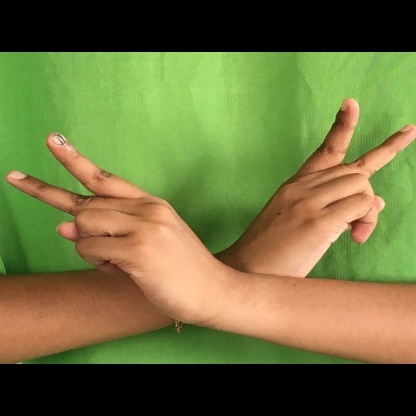
Mudra: Kartariswastika